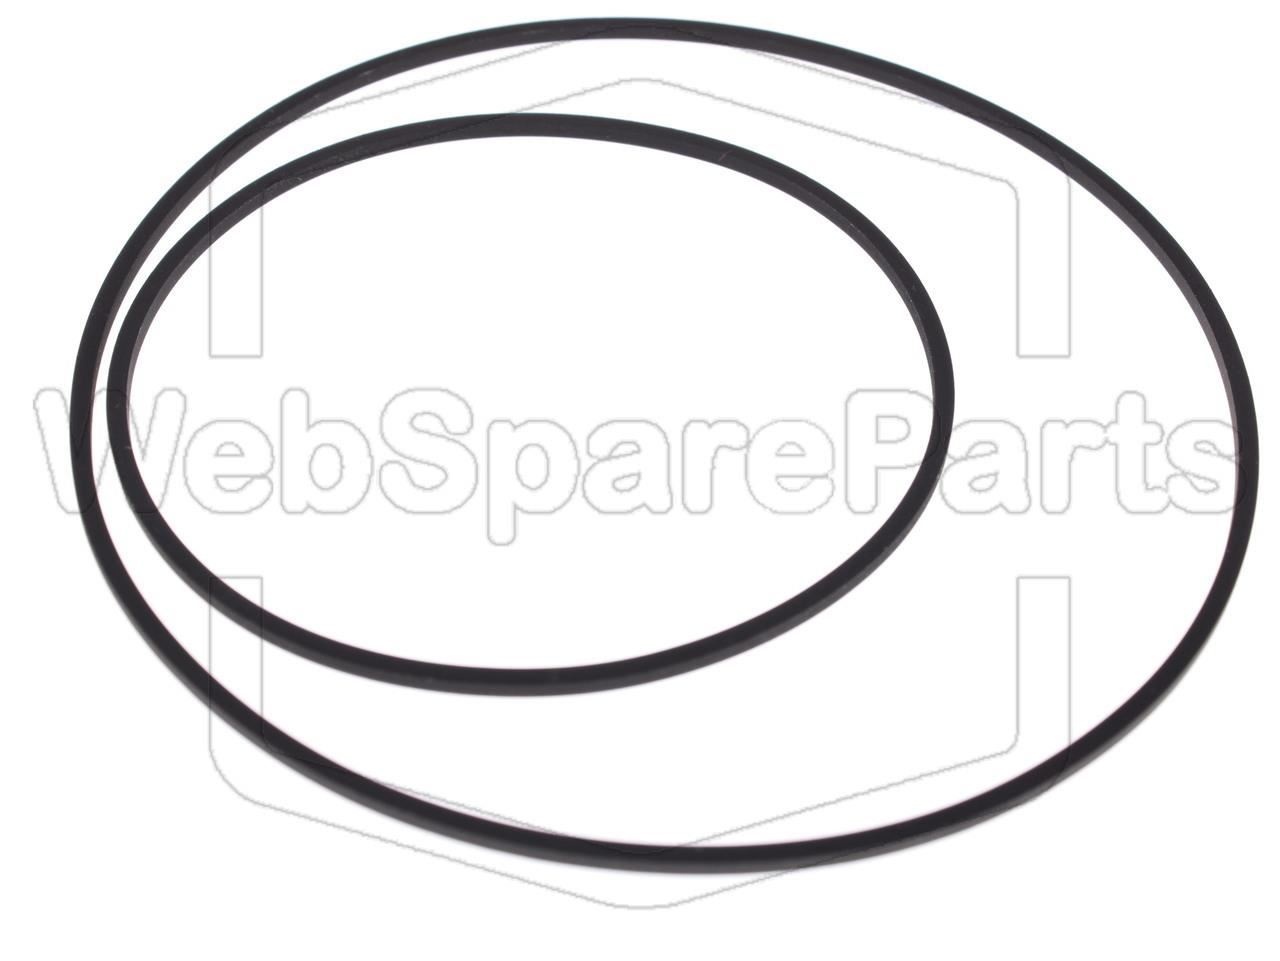
Riemen-Set Für Video Recorder JVC HR-D650 MS
Kompatibles Modell: HRD650MS, HR-D650 MS Inhalt: 2 Vierkant Riemen Bei dem hier angebotenen Produkt handelt es sich nicht um ein Original-Ersatzteil.
Brand: WebSpareParts
Category: Electronics > Video > Video Accessories > Rewinders